Vigilance (psychology)

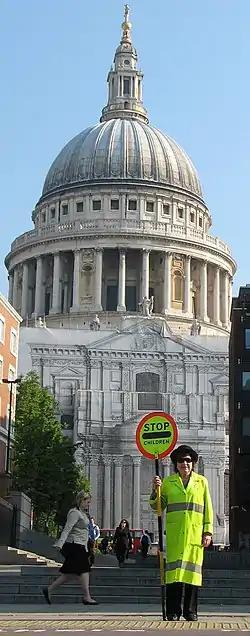
A London "lollipop lady" with St. Paul's Cathedral in the background.

In modern psychology, vigilance, also termed sustained concentration, is defined as the ability to maintain concentrated attention over prolonged periods of time. During this time, the person attempts to detect the appearance of a particular target stimulus. The individual watches for a signal stimulus that may occur at an unknown time.